Dean-Barstow House

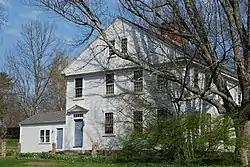

The Dean-Barstow House is a historic house located at 275 Williams Street in Taunton, Massachusetts. It was built circa 1810 for Joseph Dean. The house was constructed from lumber planned and finished at Dean's sawmill located nearby.